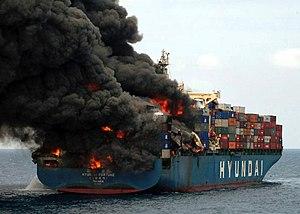
Le système mondial de sécurité maritime définit des fréquences maritimes affectées pour la détresse. Ces fréquences sont utilisées également comme fréquences d'appel, et écoutées en veille par les stations terrestres et sur les navires. Après un appel de routine, de sécurité ou d'urgence, les stations conviennent d'un canal de dégagement.
La fréquence 2 182 kHz ou 2,182 MHz désignée aussi par sa longueur d'onde: 137,5 mètres est la fréquence internationale de détresse et d'appel en radiotéléphonie sur ondes hectométrique pour les stations du service maritime. Cette bande marine est comprise entre 1 605 kHz et 4 000 kHz en plusieurs sous bandes. Appelée aussi « bande chalutier », cette bande est utilisée pour les radiocommunications maritimes en bande latérale supérieure USB avec une portée d'exploitation inférieure à 600 km.